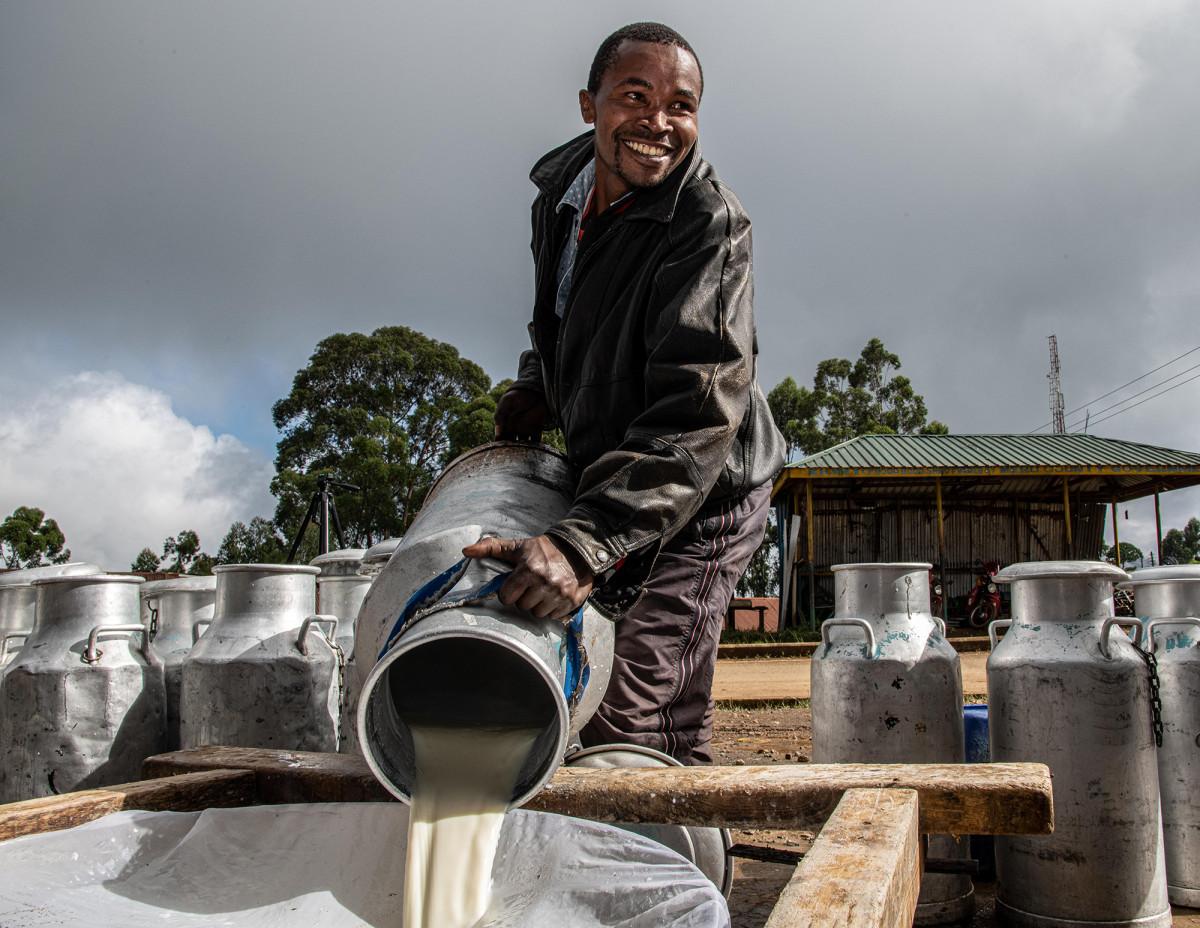
Mwanamme, aliyevaa nguo ya rangi ya nyeusi, ameshikilia chupa kubwa ya kuchotelea maziwa, anamwaga maziwa ndani ya besheni, na anafanya kazi hio, akitabasamu, kando yake ni chupa, zingine kubwa, ya maziwa.